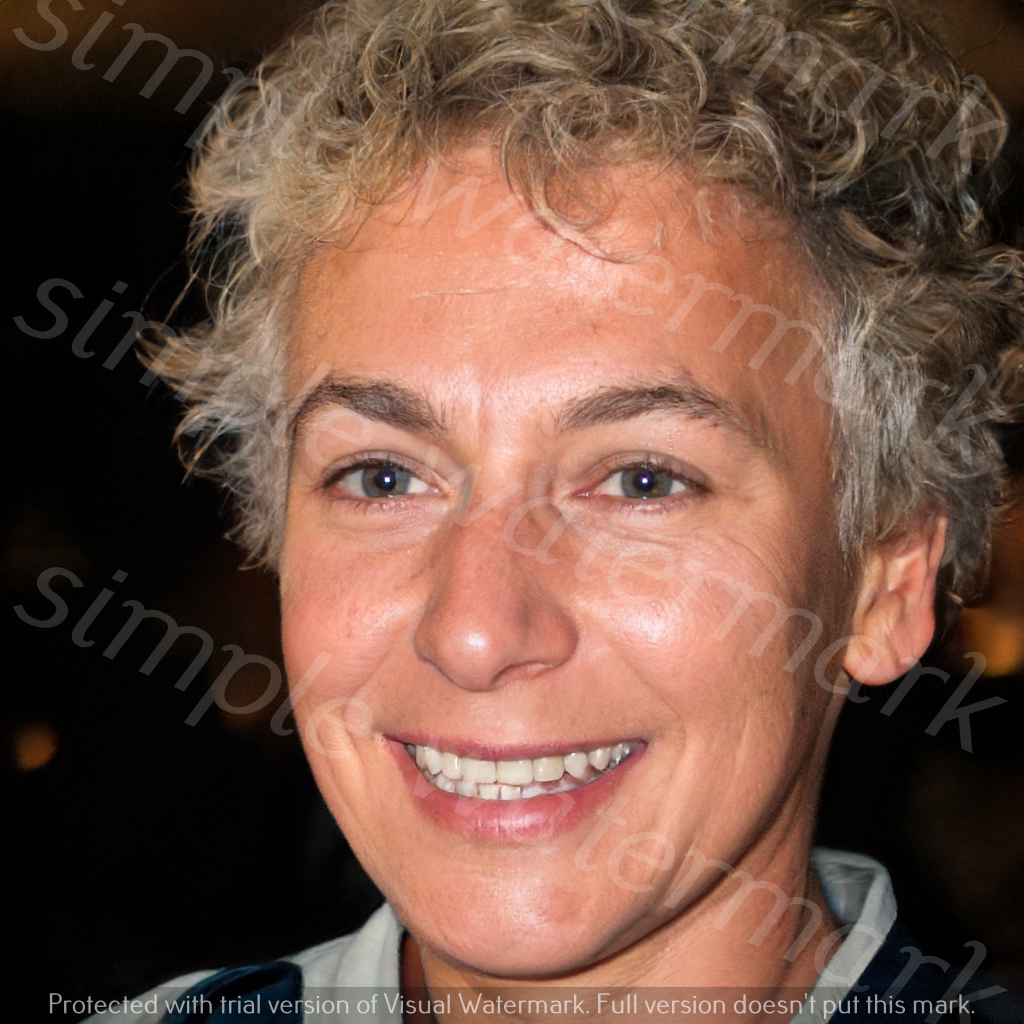
Label: Watermark